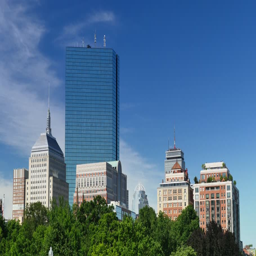
a daytime summer establishing shot of the skyline as seen .